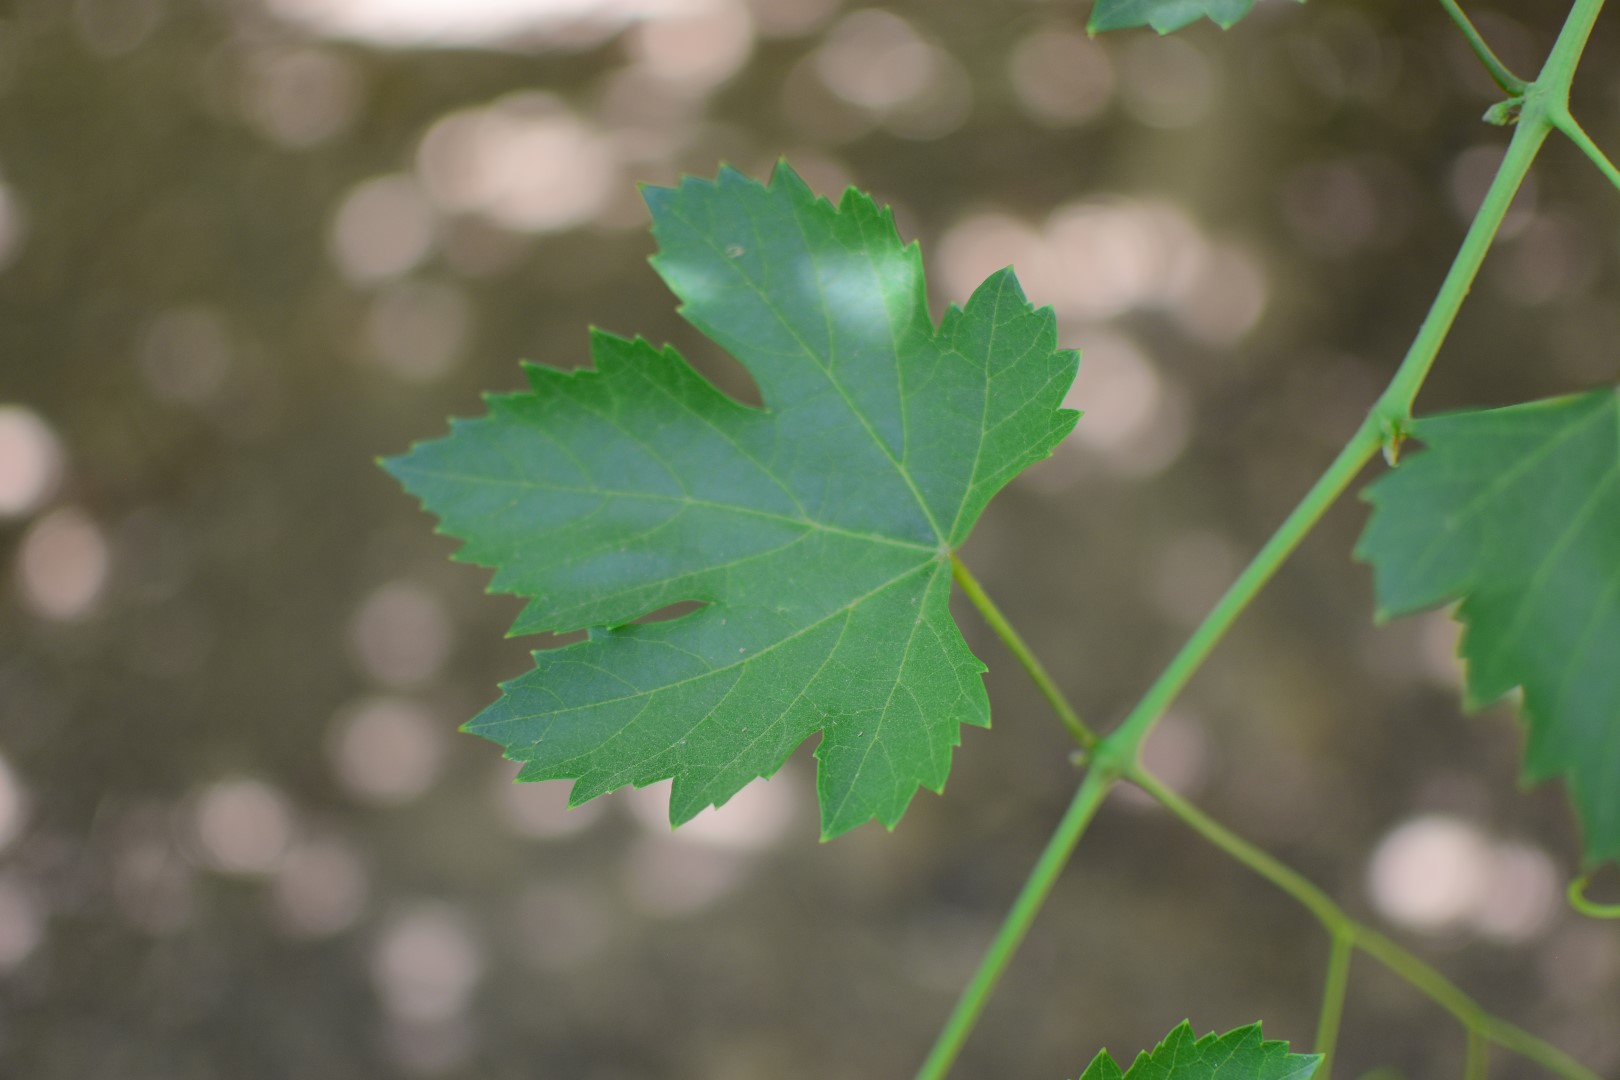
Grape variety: Halawani